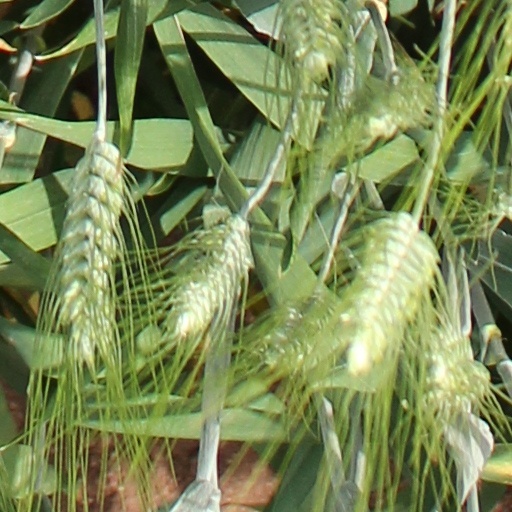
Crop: wheat